Firework (song)

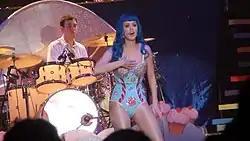
Perry performing the song on her California Dreams Tour

Perry performed "Firework" live for the first time on the "Late Show with David Letterman" on August 24, 2010. On November 7, 2010, she performed the song at the 2010 MTV Europe Music Awards held in Madrid, Spain on November 7, 2010, in an outdoor performance in the front of the Puerta de Alcalá monument. Perry also performed the song again in the United Kingdom, this time on the chat show "Paul O'Grady Live" on November 12, 2010, the BBC Radio 1 Teen Awards on November 14, 2010, and at the American Music Awards of 2010. She performed "Firework" at the 2010 annual Victoria's Secret Fashion Show which aired on November 30, 2010. Perry's performance of "Firework" on "Willkommen bei Mario Barth" aired December 4, 2010, in Germany, a performance that was recorded in October 2010. She appeared on "The Ellen DeGeneres Show" on December 8, 2010, to perform an acoustic version of the song. Also, she performed the song in the 2010 "VH1 Divas" show at the closing of the event. Perry also performed the acoustic version on the 12th Annual "A Home for the Holidays" special on CBS.